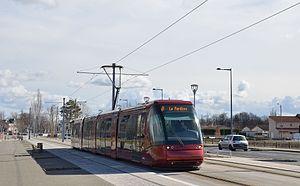
Tramway sur pneus Translohr STE4 n°2 du réseau T2C de Clermont-Ferrand, près de l'arrêt Stade Gabriel Montpied.
Un pneu, apocope de bandage pneumatique, par opposition au bandage plein, est un solide souple de forme torique formé de gomme et autres matériaux textiles et / ou métalliques. Il est conçu pour être monté sur la jante d'une roue et gonflé avec un gaz sous pression, habituellement de l'air ou de l'azote. Il assure le contact de la roue avec le sol, procurant une certaine adhérence, un amortissement des chocs et des vibrations facilitant ainsi le déplacement des véhicules terrestres et autres véhicules en configuration terrestre.
Les Transports en commun clermontois est le réseau de transports en commun de Clermont-Ferrand et de sa métropole, opérés par l'établissement public à caractère industriel et commercial T2C. Il a succédé, au 1ᵉʳ janvier 2013, à une société d'économie mixte éponyme créée en 1983.
La gare de Clermont-La Pardieu est une gare ferroviaire française de la ligne de Saint-Germain-des-Fossés à Nîmes-Courbessac, située sur le territoire de la commune de Clermont-Ferrand dans le département du Puy-de-Dôme en région Auvergne-Rhône-Alpes.